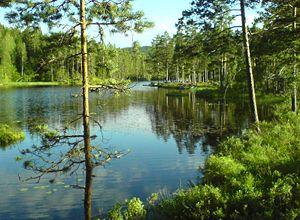
Aurskog-Høland est une municipalité du comté d'Akershus en Norvège. Elle est la plus grande municipalité du comté d'Akershus par la superficie. Elle est bordée par Nes au nord, Eidskog, Rømskog et la Suède à l'est, Marker, Eidsberg et Trøgstad au sud et Fet et Sørum à l'ouest. Aurskog-Holand est la seule municipalité norvégienne qui borde deux comtés et un autre État.